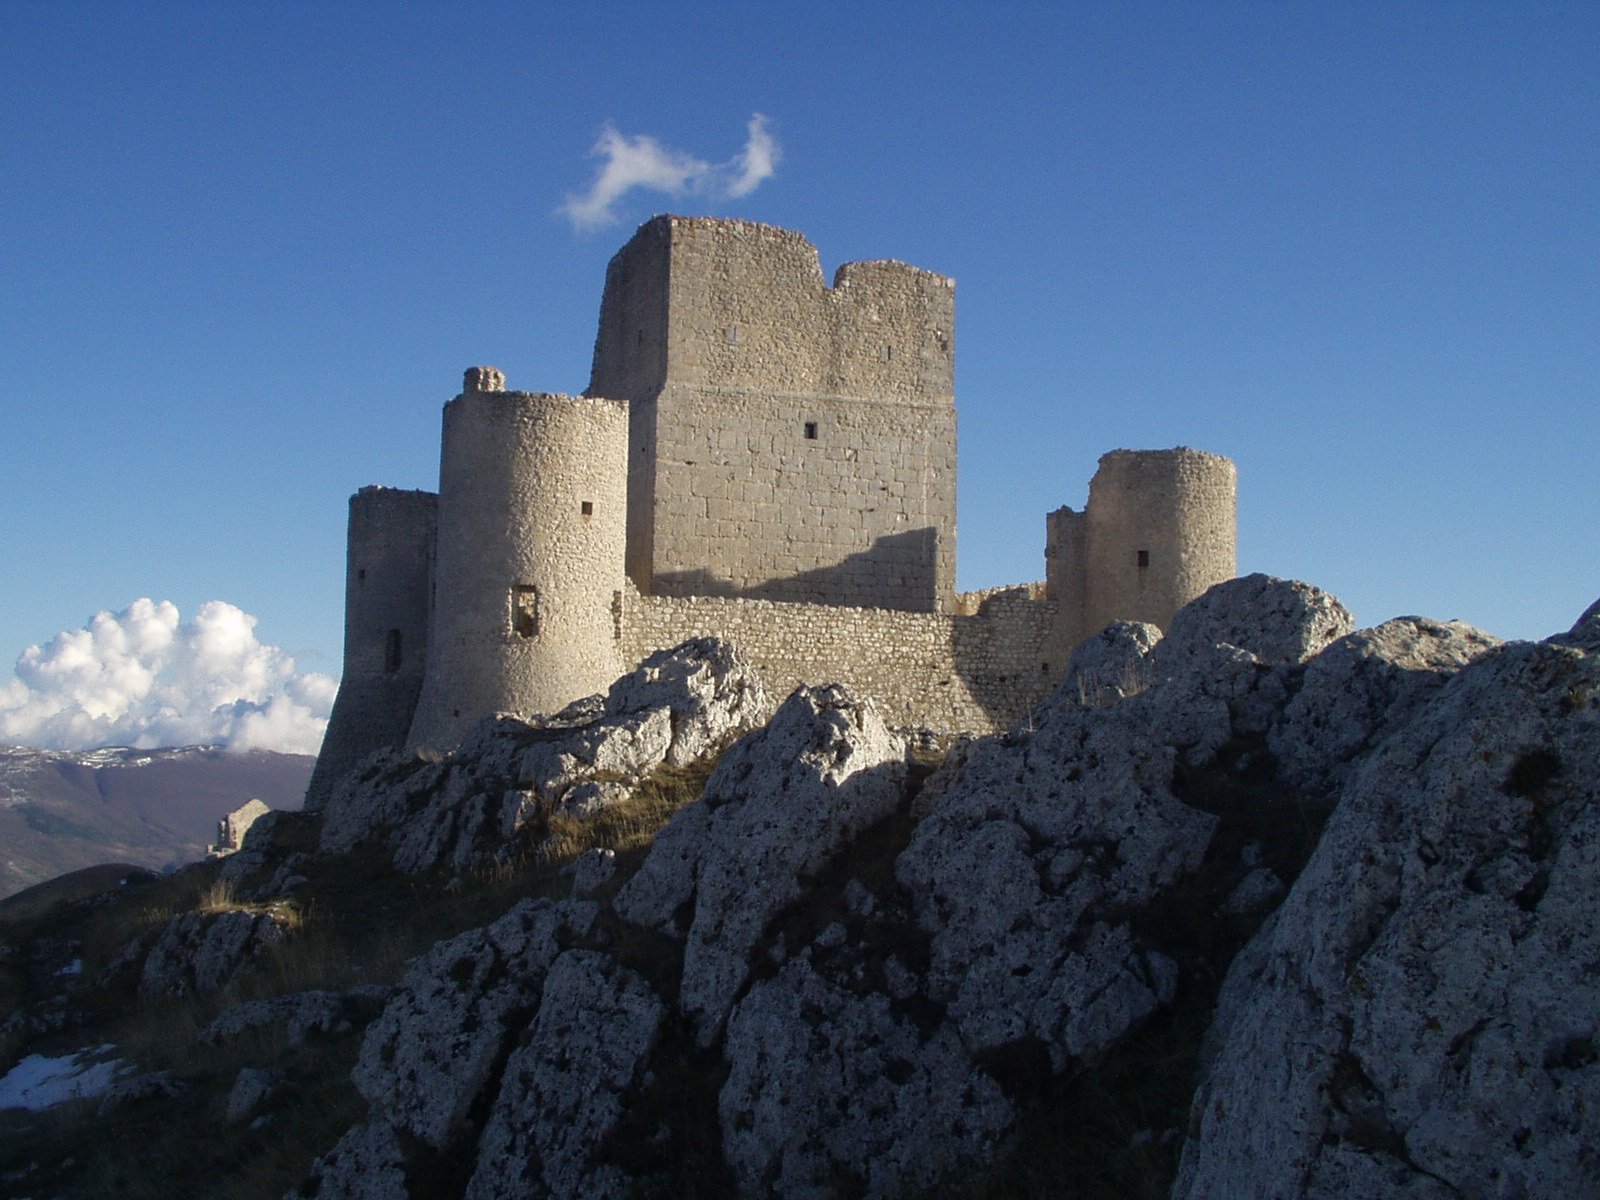
rock, mountain, building, old, castle, italy, fortification, ruin, towers, ruins, l aquila, historic site, ancient history